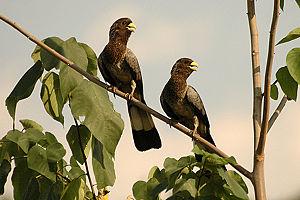
Le Touraco à queue barrée est une espèce d'oiseaux de la famille des Musophagidae, vivant dans les savanes d'Afrique subsaharienne.
Crinifer est un des deux genres de touracos de la sous-famille des Criniferinae, avec Corythaixoides. Il comprend deux espèces au plumage gris-brun, vivant en Afrique de l'ouest pour l'une, et en Afrique orientale pour l'autre.